Ghost Town (1988 film)

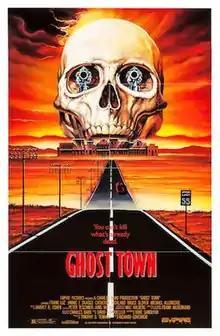
Theatrical poster

Ghost Town is a 1988 American Western horror film directed by Richard McCarthy (under the pseudonym Richard Governor) and starring Franc Luz and Catherine Hickland. Based on a story by David Schmoeller, it follows a sheriff who finds himself amongst the dead residents of a ghost town while searching for a missing woman. The film was one of the last to be released by producer Charles Band's production company Empire Pictures.